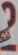
Number: 2